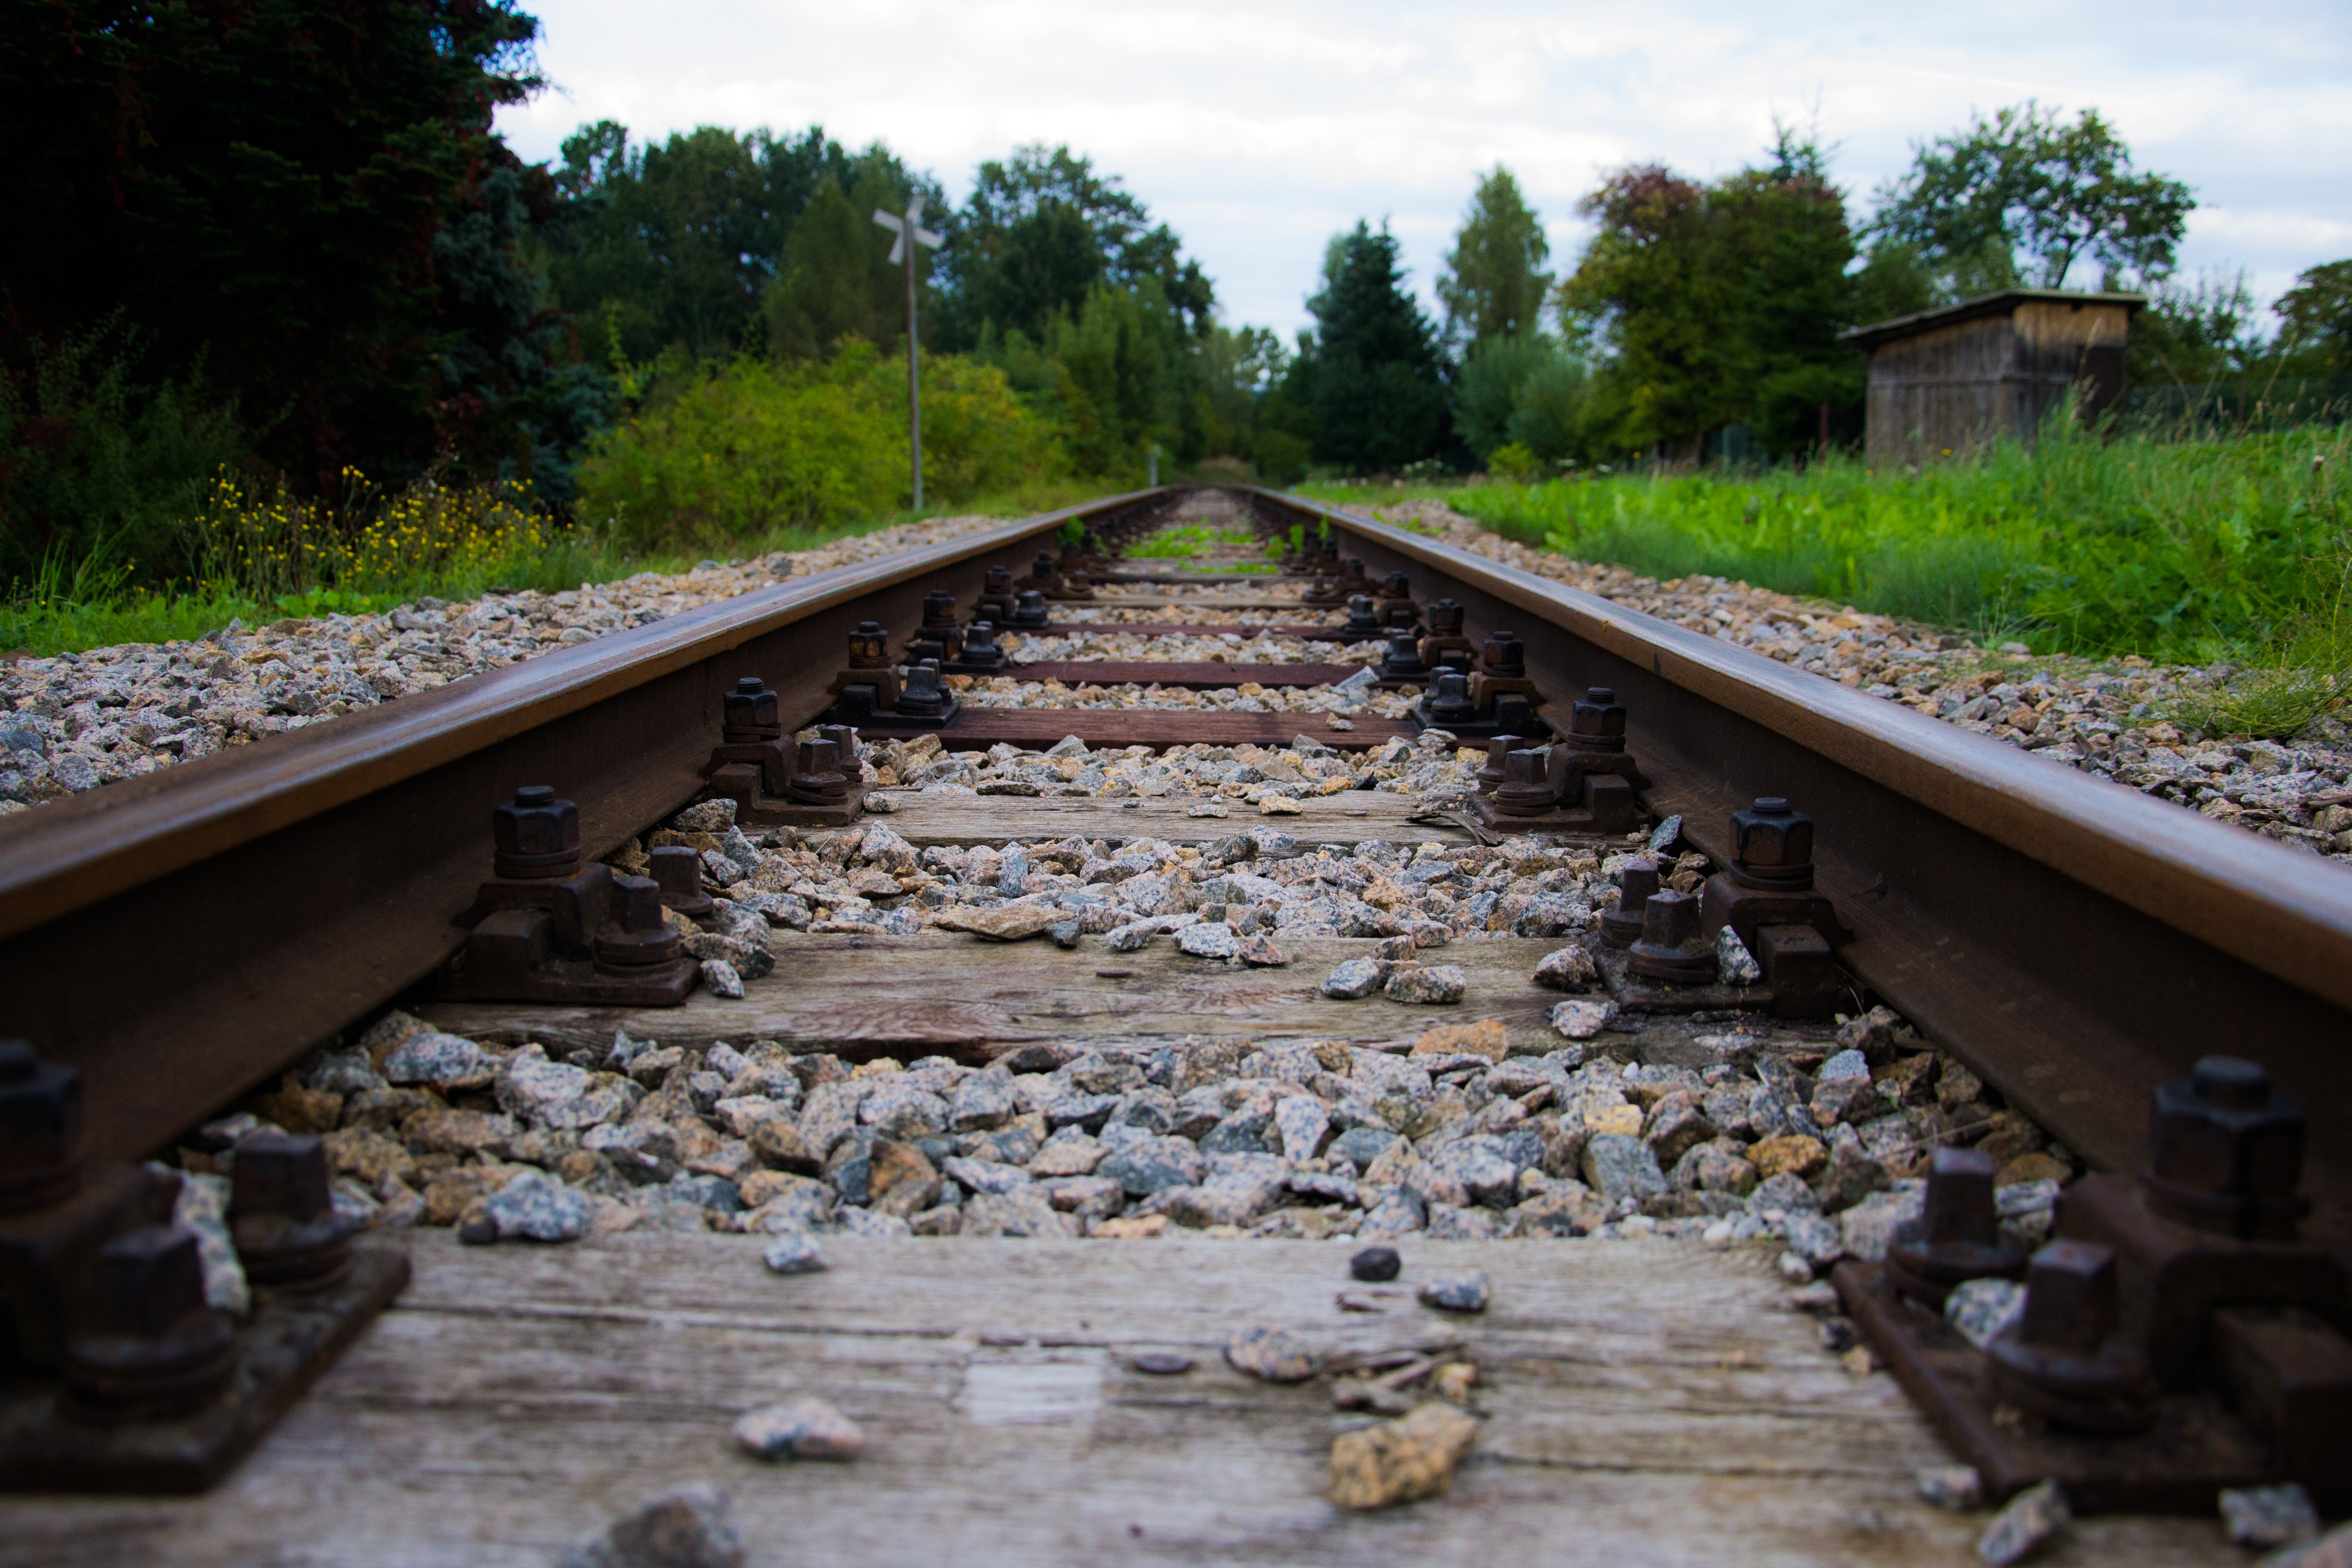
track, railway, perspective, transport, vehicle, austria, seemed, rail transport, railroad tracks, rolling stock